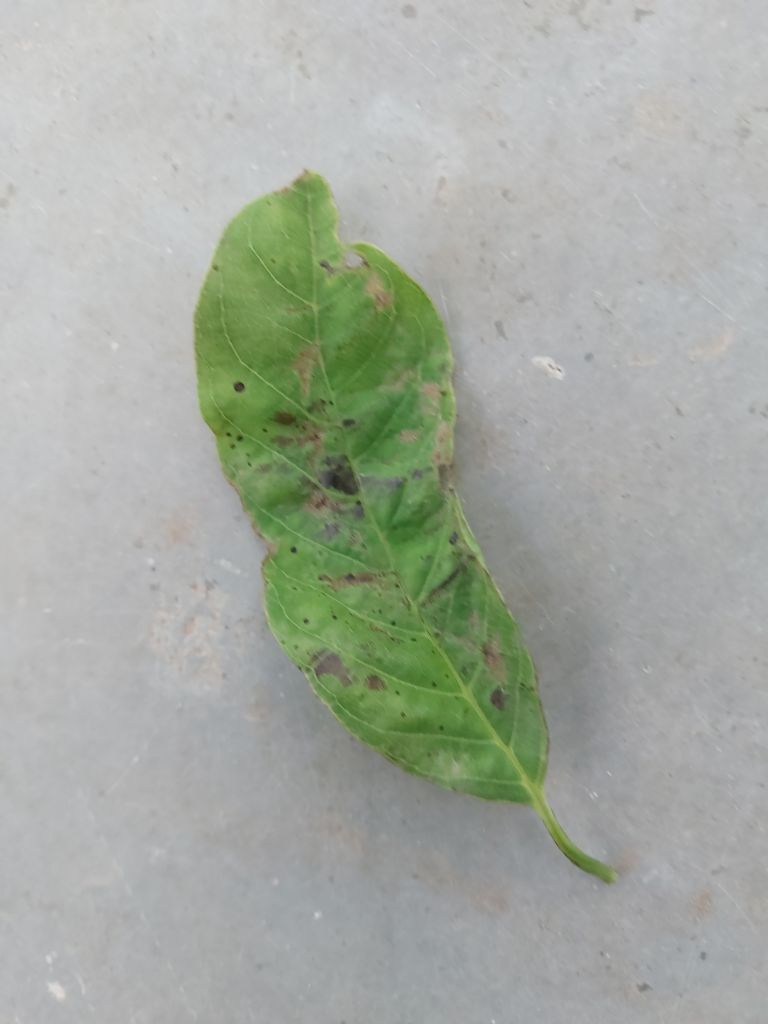
Disease label: Leaf spot on Leaves